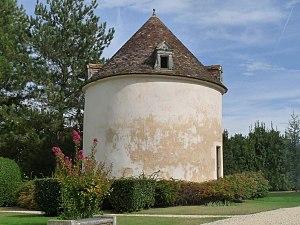
Le château de Beaulon est un château français de Style Louis XII et Renaissance, situé dans la Saintonge, sur la commune de Saint-Dizant-du-Gua, dans le département de la Charente-Maritime.